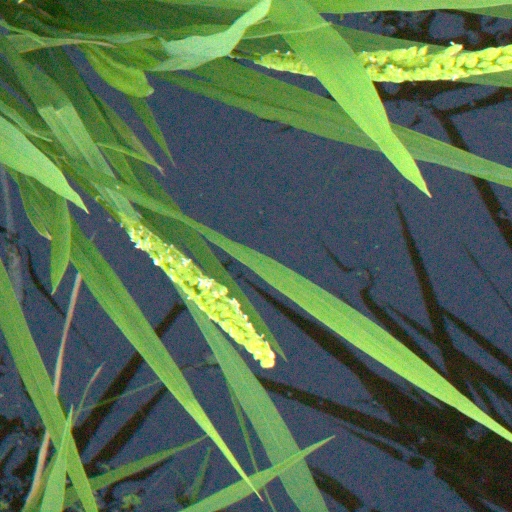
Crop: rice